Flag of the Cayman Islands

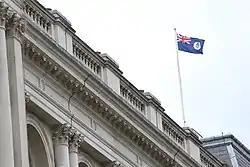

Although the flag was officially changed in 1999, both old and new flags are interchangeably used in an official capacity. According to the Government of the Cayman Islands, the flag includes the white roundel, unchanged from before 1999. The Parliament of the Cayman Islands has vested responsibility for the sale and production of all national flags to the National Museum and because they regard the white disc version to be correct, the vast majority of flags produced have white discs. The white disc flag is employed as the backdrop for the official 2020 portrait of the Governor of the Cayman Islands on the UK Government Website and for the portraits of most government officials.